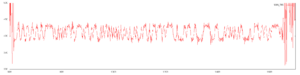
Trame fr:Automatic Identification System
Le Système d'identification automatique ou Automatic Identification System en anglais est un système d’échanges automatisés de messages entre navires par radio VHF qui permet aux navires et aux systèmes de surveillance de trafic de connaître l'identité, le statut, la position et la route des navires se situant dans la zone de navigation.
Le Système d'identification automatique ou Automatic Identification System en anglais est un système d’échanges automatisés de messages entre navires par radio VHF qui permet aux navires et aux systèmes de surveillance de trafic de connaître l'identité, le statut, la position et la route des navires se situant dans la zone de navigation.